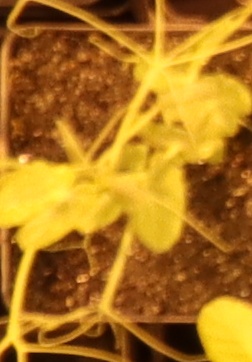
Label: Field Pea